LNER Class A4 4488 Union of South Africa

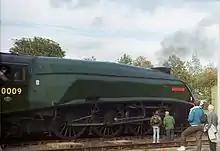
"Osprey" ("Union of South Africa") at the 1990 Leuchars Air Show

Built by the London and North Eastern Railway (LNER) in 1937 at Doncaster Works and originally numbered 4488, it was named after the Union of South Africa. It had previously been allocated the name "Osprey" and painted in LNER Apple Green livery on 17 April 1937, but was renamed and repainted into LNER Garter Blue to operate "The Coronation". It eventually carried the name "Osprey" in the 1980s and 1990s. This was due to the contemporary political opposition against South Africa, which undertook a controversial policy of racial apartheid from 1948 to 1994. The name "Osprey" had previously been carried by A4 No. 4494 (renamed after the LNER director Andrew K. McCosh after 1942) and LNER Peppercorn Class A1 No. 60131 from 1949 to 1965. 60009's name has since reverted to "Union of South Africa". The works number was 1853; the plaques are located in the cab itself and not on the exterior cab sides as is the usual practice.